Xian (Taoism)

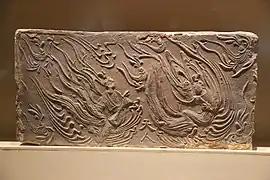
Flying immortals on Liu Song dynasty stone-relief

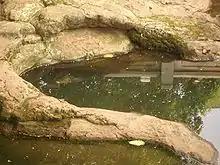
The supposed "footprint of a "xian"", a little pond in Guangzhou's Temple of the Five Immortals

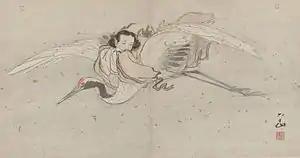

The 3rd–2nd century BCE anthology of poems uses once and twice, reflecting the disparate origins of the text. These three contexts mention the legendary Daoist "xian" immortals , and Wang Qiao (or Zi Qiao ). In later Daoist hagiography, Chi Song was Lord of Rain under Shennong, the legendary inventor of agriculture; and Wang Qiao was a son of King Ling of Zhou (r. 571–545 BCE), who flew away on a giant white bird, became an immortal and was never again seen.